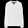
Label: Pullover